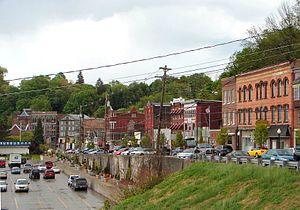
Susquehanna Depot, souvent appelé Susquehanna, est un borough du comté de Susquehanna, dans le Commonwealth de Pennsylvanie, aux États-Unis. Sa population s’élevait à 1 643 habitants lors du recensement de 2010, estimée à 1 529 habitants en 2017.